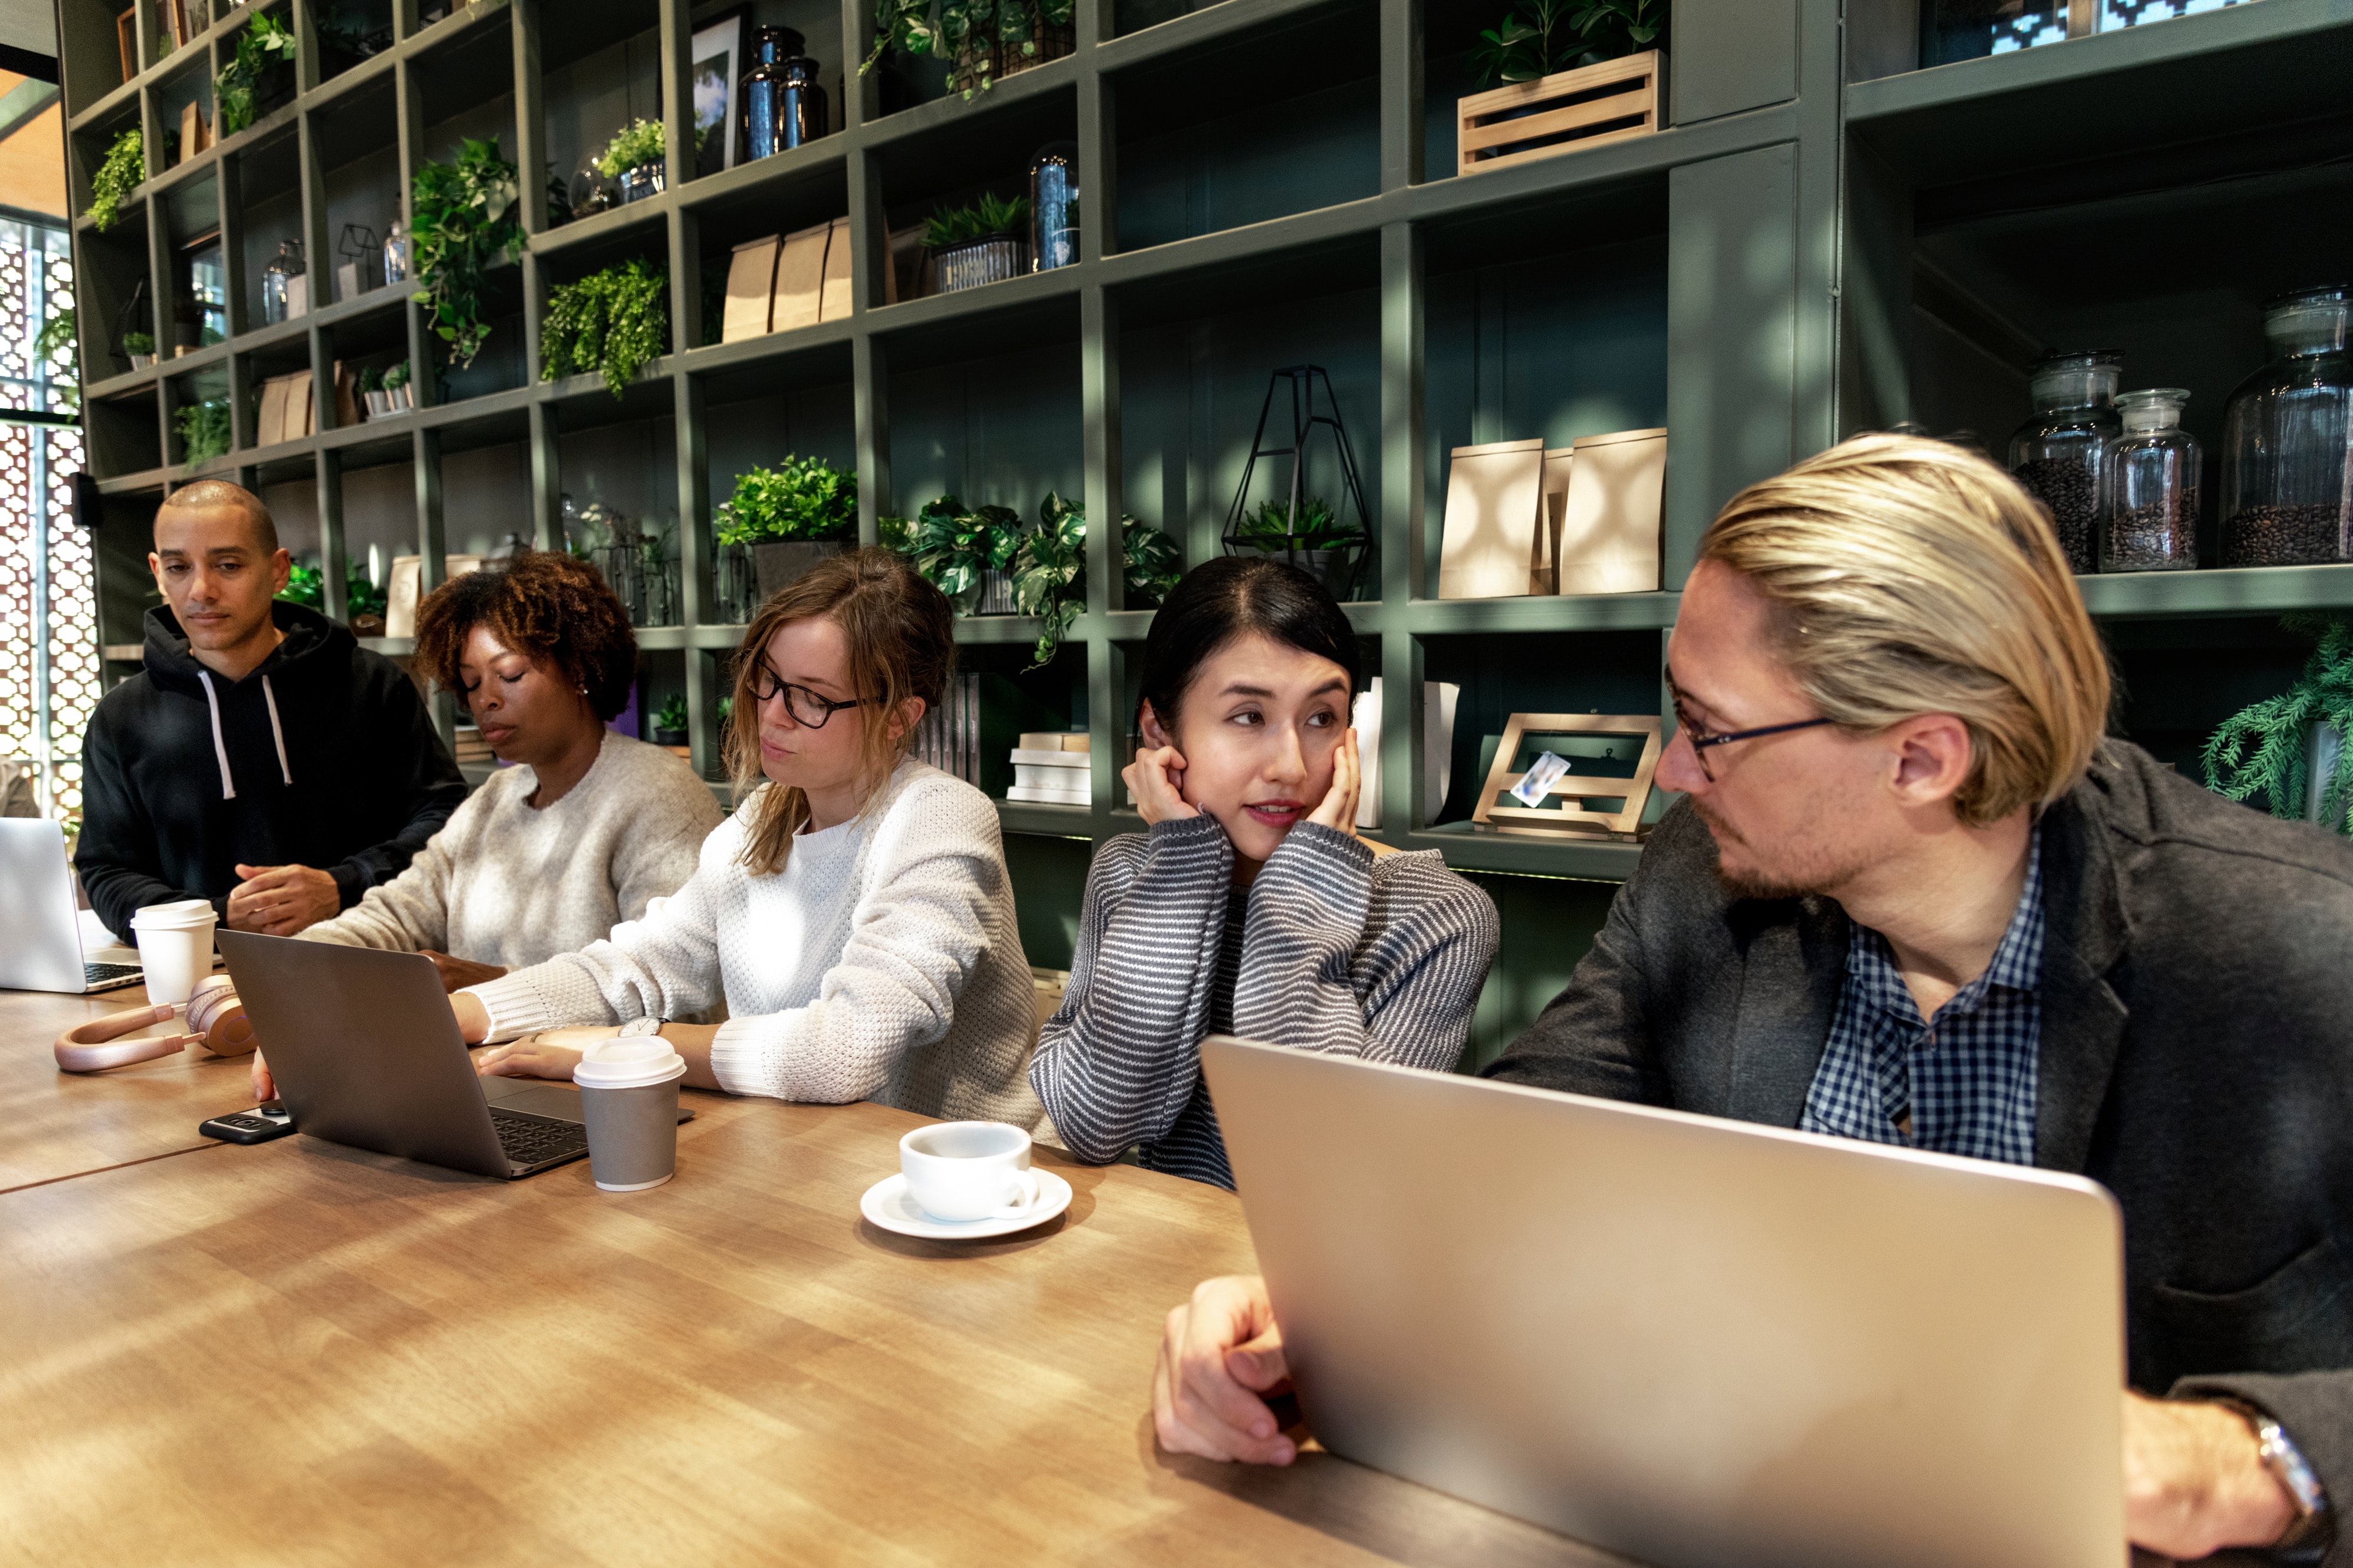
conversation, communication, restaurant